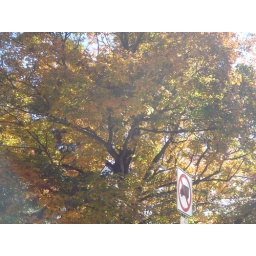
no trucks allowed in this tree